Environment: real
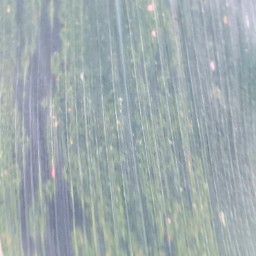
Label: lethal_necrosis